Oryahovo

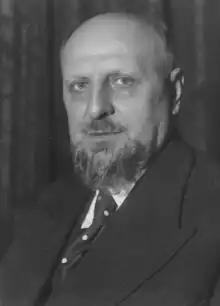
Aleksandar Tsankov

Oryahovo Heights on Livingston Island in the South Shetland Islands, Antarctica, is named after Oryahovo.